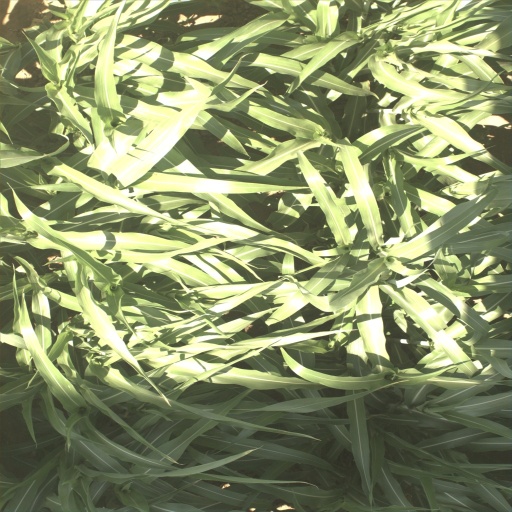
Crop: sorghum